Anthropometric cosmetology

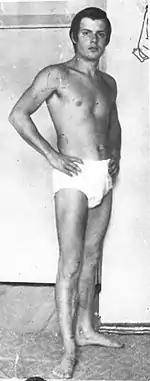
Before tibial lengthening

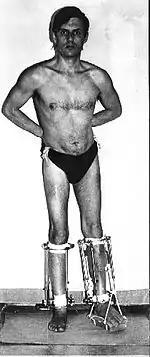
Period of tibial lengthening

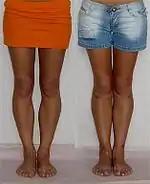
Tibia before correction and tibia after correction, immediately after Ilizarov apparatus removal

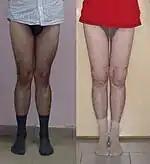
Correction of X-shaped curvature

Anthropometric cosmetology ("Anthropometry" from Greek Ανθρωπος, "man") is the medical practice to correct or modify deformities in the upper and lower extremities of the body. This is done in order to attain an aesthetically pleasing appearance or to eliminate physical and psychological discomforts.